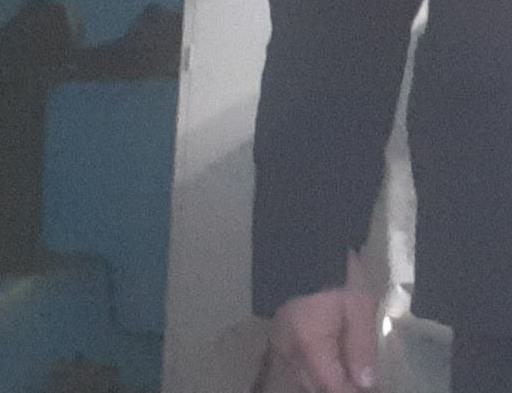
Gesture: no_gesture